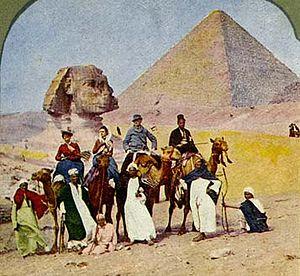
Le tourisme au Moyen-Orient est l'un des secteurs connaissant le plus fort taux de croissance pour certains pays du Moyen-Orient. Si le tourisme est une des activités les plus prospères pour les pays du rivage méditerranéen, certains pays, notamment les riches Émirats de la péninsule arabique ont fait le pari d'attirer une clientèle fortunée en investissant massivement dans des infrastructures destinées au divertissement.